Bikepacking

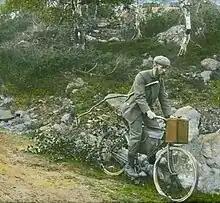
Hand colored slide of Anders Beer Wilse riding down a road from Filefjell to Lærdal in 1902, on a bicycle with a frame bag and a box in front

The term "bikepacking" was used in the May 1973 article "Bikepacking Across Alaska and Canada" in "National Geographic" magazine, where the writer Dan Burden described 30 cyclists who had a go on the Hemistour Bicycling Expedition from Alaska to Argentina. The packaging was described as consisting of side-mounted panniers, handlebar bags and whatever could be fitted on the luggage carrier. Backpacks were not relevant since they were concerned with long-distance cycling, and a backpack can become bothersome after a couple tens of kilometers.